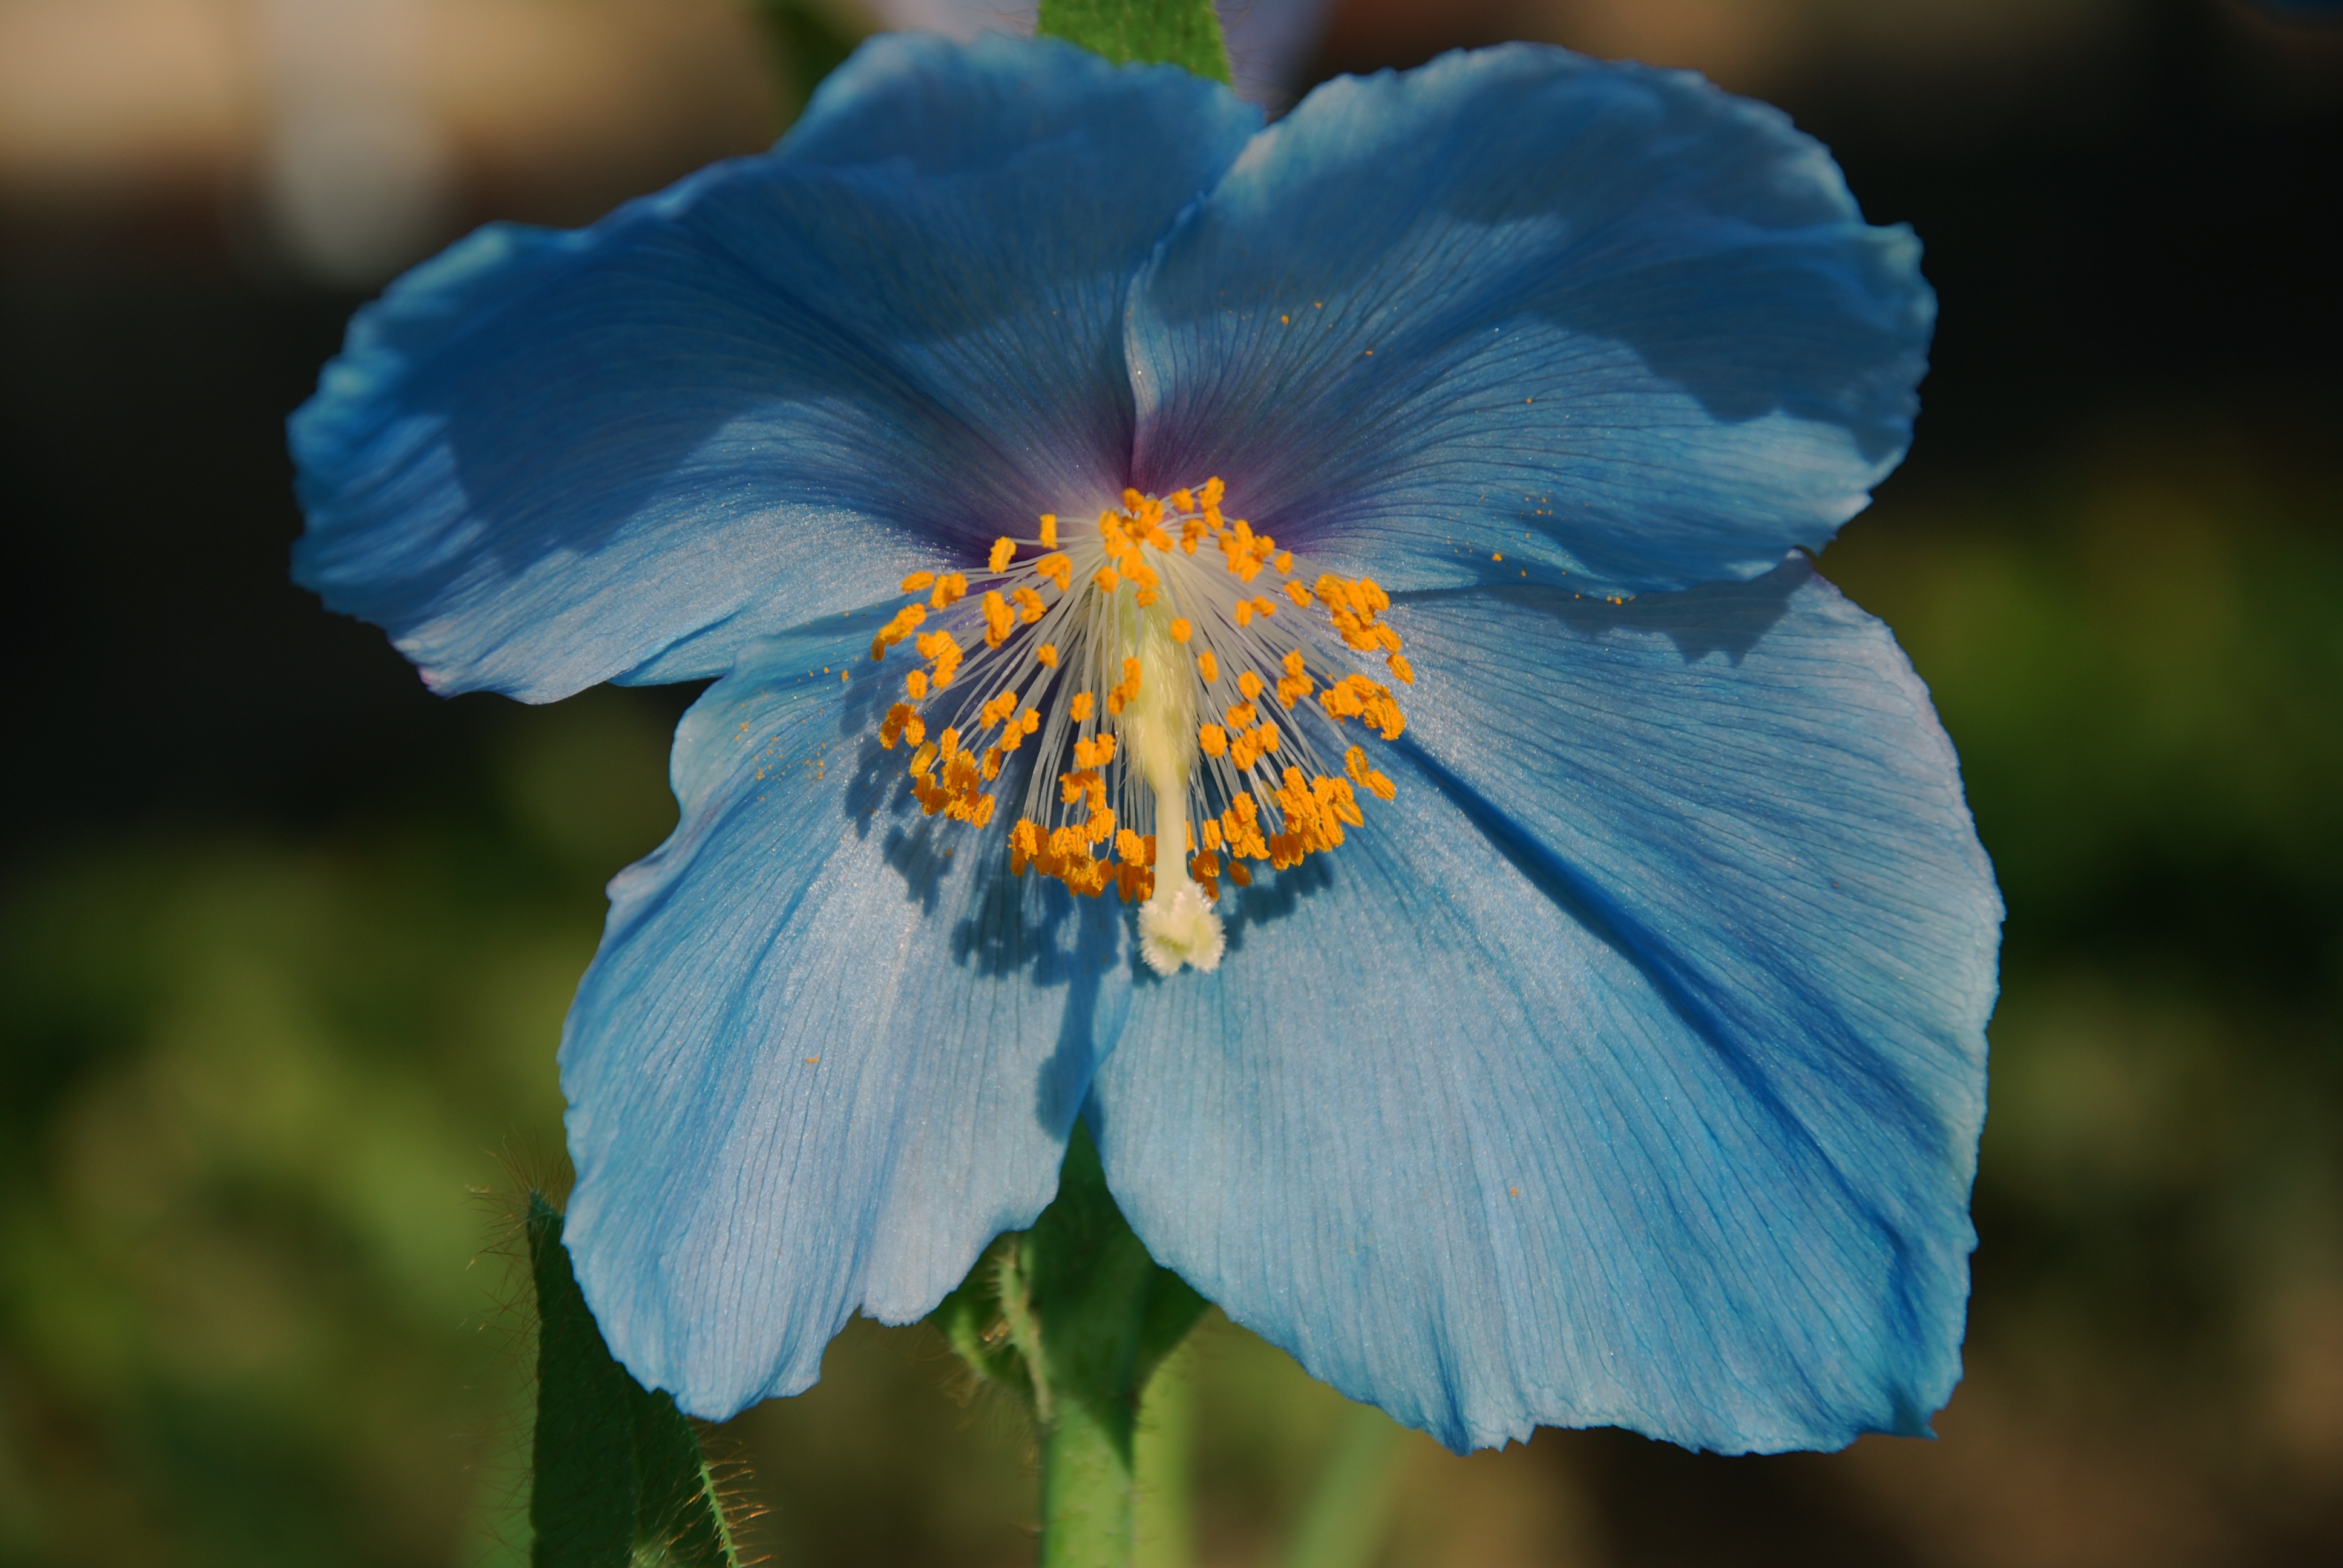
nature, blossom, plant, flower, petal, bloom, spring, color, botany, blue, flora, wildflower, close up, eye, poppy, macro photography, flowering plant, blue poppy, land plant